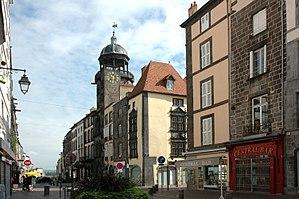
Tour de l'horloge, Riom
Amable Faucon né le 21 septembre 1724 à Riom et décédé le 12 avril 1808, est un écrivain et poète auvergnat de langue occitane'. Il s'inscrit comme une des figures du mouvement rococo de langue d'oc du XVIIIe siècle et plus généralement des auteurs de dialecte auvergnat''.
La place des Taules est une place au centre de la ville de Riom, à la croisée des deux axes principaux. C'était historiquement le centre de la vie sociale et économique de la cité et reste aujourd'hui le cœur de la ville.